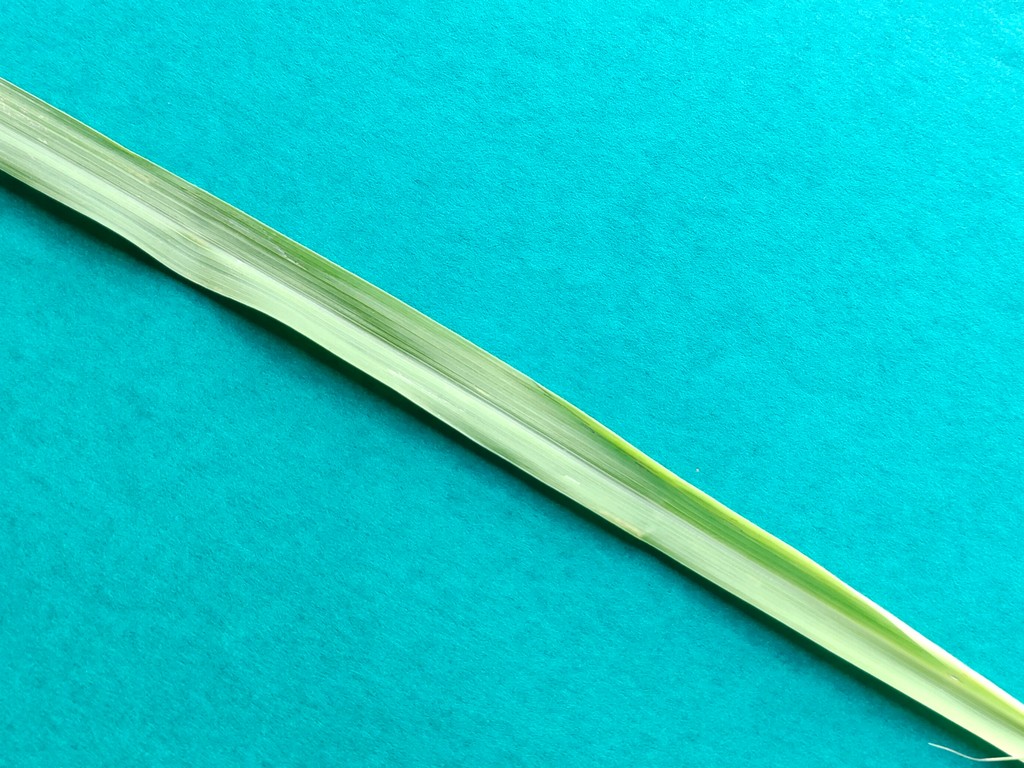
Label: Healthy